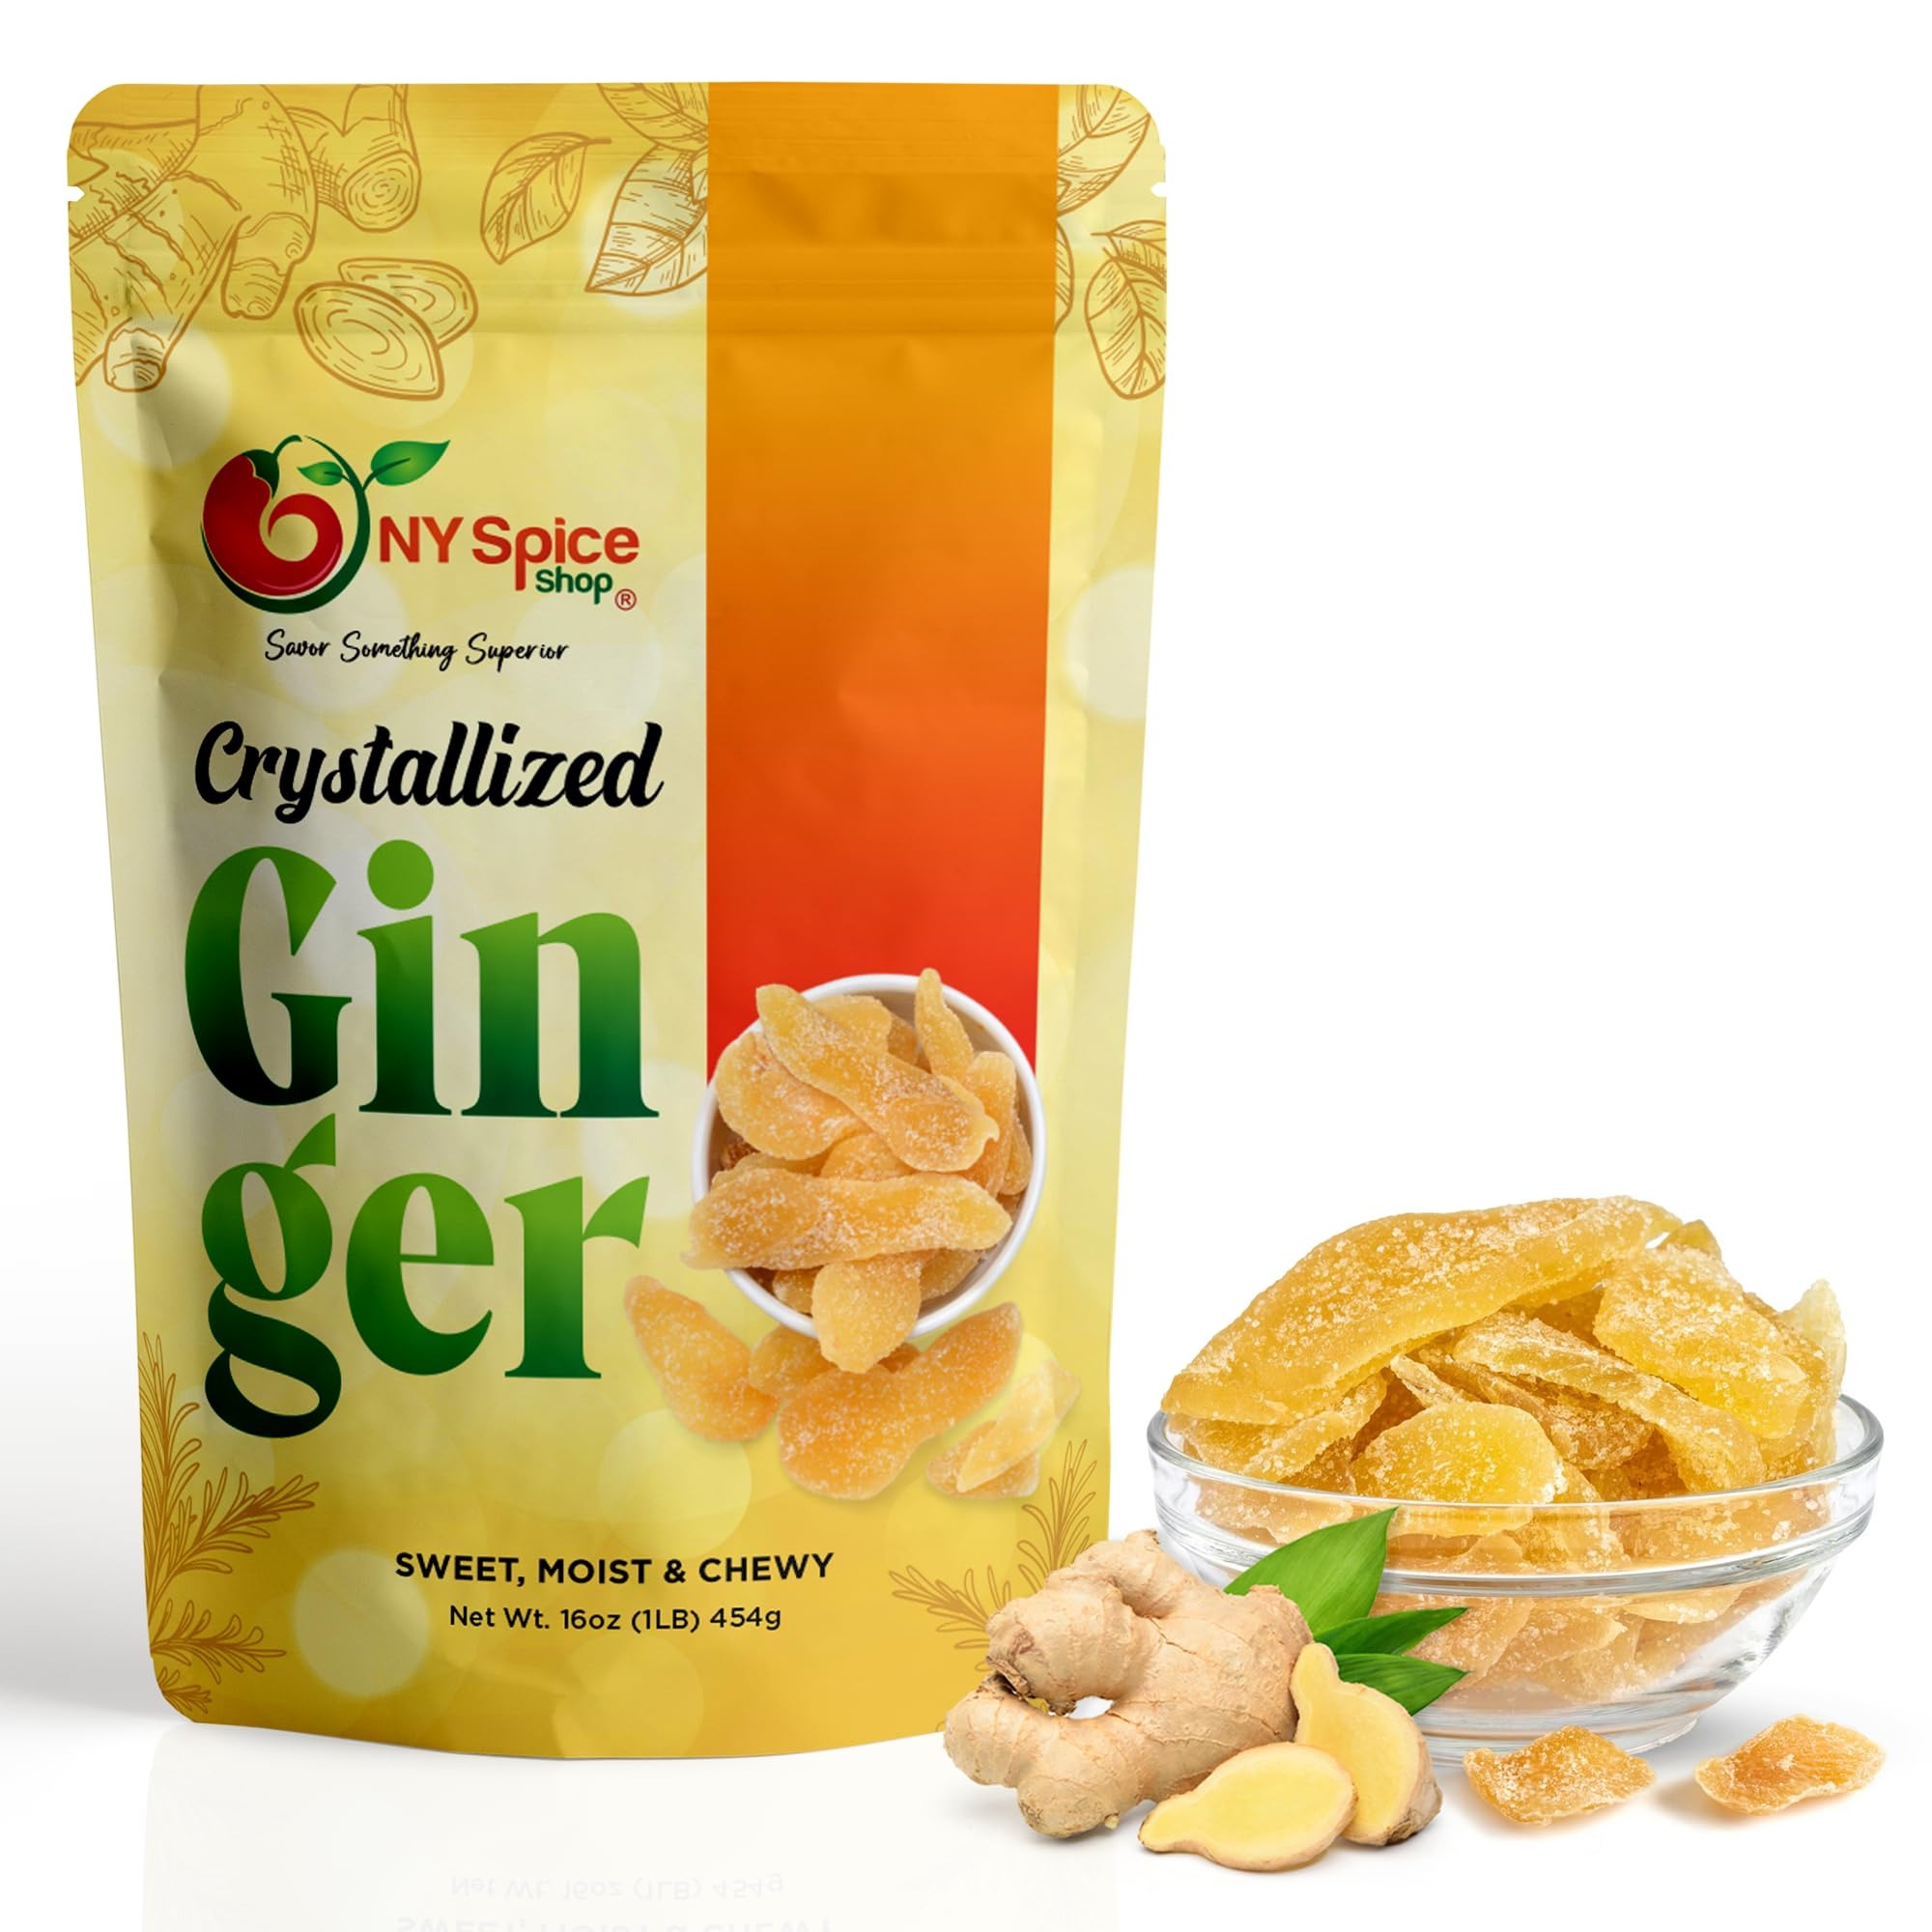
Item Name: NY SPICE SHOP Candied Ginger Slices – (80 Oz.) 5 Pound Crystallized Ginger Slices – Ginger Hard Candy – Candied Ginger Pieces – Crystallized Ginger Chunks
Bullet Point 1: 🍲 GINGER ROOT CANDY SLICES FOR DESSERTS - Use crystalized ginger slices as a topping or mix-in for desserts like ice cream, yogurt, pudding, or fruit salads.Crystal ginger candy provide a chewy texture and a burst of ginger flavor.
Bullet Point 2: 🍲 CHEWY GINGER SLICES AS TRAIL MIX AND GRANOLA - Chop candied ginger slices into smaller pieces and add them to trail mix or homemade granola for a sweet and spicy element.Candied ginger pairs well with nuts, dried fruits, and other crunchy ingredients.
Bullet Point 3: 🍲 GINGER CONFECTIONERY SLICES WITH COCKTAILS AND MOCKTAILS - Garnish your favorite cocktails or mocktails with a slice of crystalized ginger pieces .Ginger hard candy adds a visually appealing element and imparts a subtle ginger flavor to your drink.
Bullet Point 4: 🍲 TEA AND HOT BEVERAGES - Drop a slice or two of Sweetened candied ginger pieces into a cup of hot tea or other hot beverages like hot chocolate or mulled cider. Crystalized ginger will infuse the drink with a warm ginger flavor and a touch of sweetness.
Bullet Point 5: 🍲 CANDIED GINGER CHIPS FOR BAKING - Incorporate Ginger candy into various baked goods, such as cookies, cakes, muffins, scones, bread, or biscotti. The sweet and spicy flavor of the ginger chews adds a delightful twist to these treats.
Product Description: <b>OUR GOAL IS TO MAKE A CUSTOMER NOT A SALE!<br><br>THESE SUGAR-COATED GINGER PIECES ARE PERFECT FOR ADDING A TOUCH OF SWEET, PEPPERY FLAVOR TO A RECIPE OR ENJOYING AS A CHEWY CANDY. <br><br>CANDIED OR CRYSTALLIZED GINGER HAS UNIQE FEATURES! </b><br><br><li>It has Sweet, sharp, slightly spicy and delightfully chewy<li>A treat as a snack, or use as a luxury ingredient in jams and chutneys etc.<li>Suitable in baking For a nice twist add it to a home-baked fruit crumble<li>A match made in heaven when combined with chocolate<li>100% Premium Crystallized Ginger daily health snacks. <li>Tasty and healthy Treat for all.<li>Suitable for vegetarians and vegans<li>Naturally dried and soft<li>GMO-free<br><br><b>SAFETY INFORMATION: </b><br><br><li>Packed on premises that handles nuts (including peanuts), seeds, cereals, soya & products containing gluten. <br><br><b>INGREDIENTS: </b><br><br><li>Stem Ginger, Sugar. <br><br><b>DIRECTIONS: </b><br><br><li>Eat as a healthy snack straight from the packet. <br><br><b>WHY YOU CHOOSE THE CRYSTALLIZED GINGER AS SNACKS BY NY SPICE SHOP? </b><br><br><li>NY Spice Shop dried gingers are naturally yellow to brow in color, hot & spicy, like fresh gingers, aromatic and without any foreign taste or smell and soft to firm to the bite. <br><br><b>USES OF FRESH DRIED CRYSTALLIZED GINGER</b><br><br><li>Ideal for baking, cooking or as a healthy snack at home and oudoor. <li>Thanks to its distinctive taste, ginger can be used in a wide variety of food including sweet and savoury foods as well. <li>As a very popular ingredient for baking, a good quality dried ginger brings up the flavor and adds an instantly recognisable aroma to your cake or desserts. <br><br><b>OUR SUPERIOR-QUALITY PRODUCTS COME FROM SUSTAINABLE SOURCES AND YOU WILL NOT BE DISAPPOINTED! <br><br>WHY WAIT? ADD TO CART AND ORDER NOW WHILE SUPPLIES LAST! ORDER NOW AND GET THE BEST PRODUCT AVAILABLE OF ITS KIND. </b>
Value: 80.0
Unit: Ounce

Price: 36.99